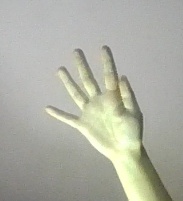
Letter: sheen